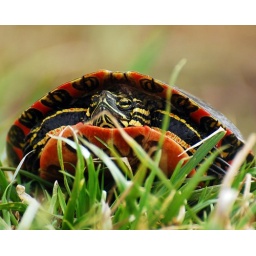
turtle hiding in short grass